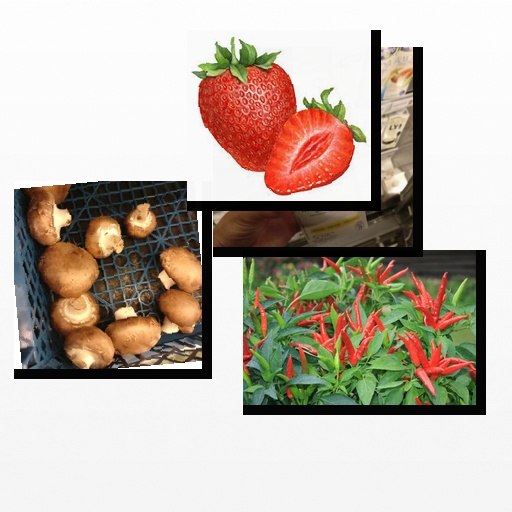
Food items: vanilla_soy_yogurt, mushroom, strawberry, chili_pepper